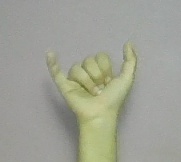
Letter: ya